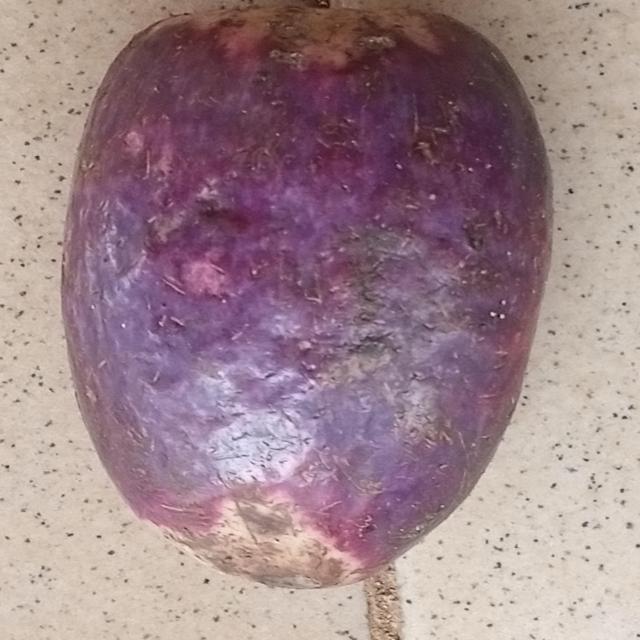
Plum grade: spotted